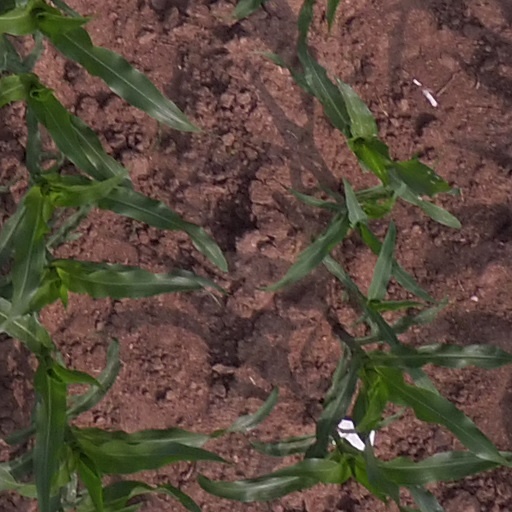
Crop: maize; corn